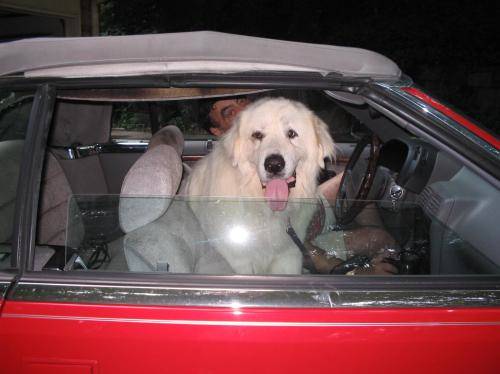
Label: dog